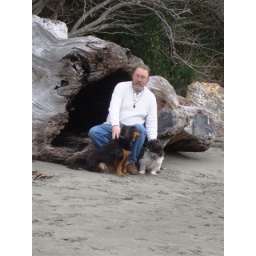
man with dogs in a tree trunk 2